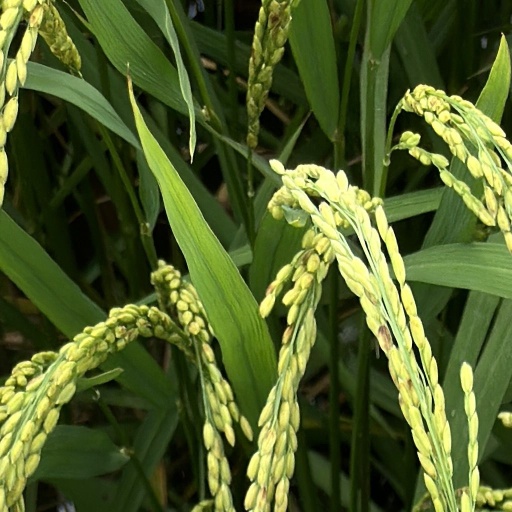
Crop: rice